Linear time-invariant system

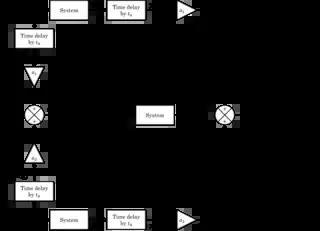
Block diagram illustrating the superposition principle and time invariance for a deterministic continuous-time single-input single-output system. The system satisfies the superposition principle and is time-invariant if and only if for all time , for all real constants and for all inputs . Click image to expand it.

In system analysis, among other fields of study, a linear time-invariant (LTI) system is a system that produces an output signal from any input signal subject to the constraints of linearity and time-invariance; these terms are briefly defined in the overview below. These properties apply (exactly or approximately) to many important physical systems, in which case the response of the system to an arbitrary input can be found directly using convolution: where is called the system's impulse response and ∗ represents convolution (not to be confused with multiplication). What's more, there are systematic methods for solving any such system (determining ), whereas systems not meeting both properties are generally more difficult (or impossible) to solve analytically. A good example of an LTI system is any electrical circuit consisting of resistors, capacitors, inductors and linear amplifiers.